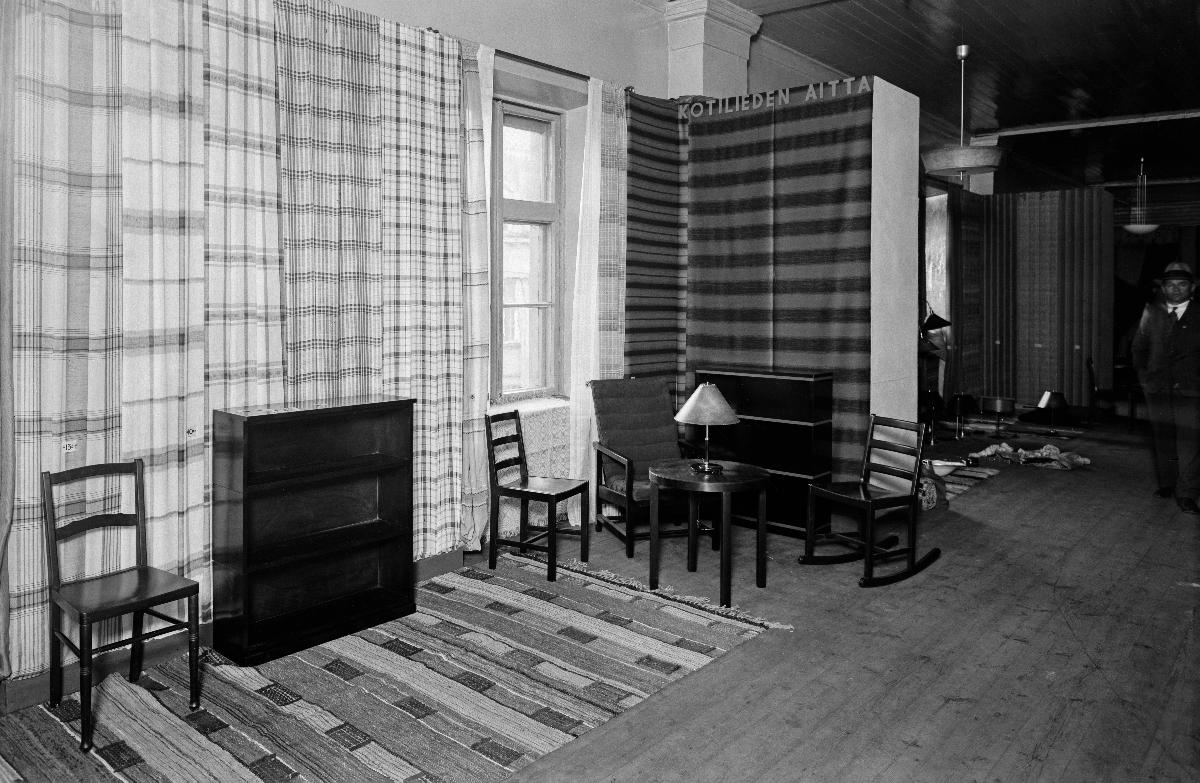
Pohjoismaiset rakennusmessut Helsingissä 1932
Nordiska byggnadsmässan i Helsingfors 1932; The Nordic Building Fair in Helsinki 1932
sisällön kuvaus: Pohjoismaiset rakennusmessut Helsingissä 1932. Oy Helylän huonekaluryhmä. content description: The Nordic Building Fair in Helsinki 1932. A furniture group from Helylä Oy. innehållsbeskrivning: Nordiska byggnadsmässan i Helsingfors 1932. En möbelgrupp från Helylä Oy.
Kuvaaja: Sundström, Hugo, kuvaaja
Vuosi: 1932
Paikka: Suomi, Uusimaa, Helsinki
Aiheet: messut (tapahtumat); näyttelyt; arkkitehtuuri; huonekalut; HBL; trade fairs; exhibitions; architecture; furniture; construction; buildings; fairs; expos; expositions; mässor (evenemang); utställningar; arkitektur; möbler; byggnadsmässor; mässor